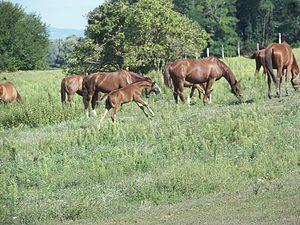
Le Gidran est une race de chevaux de selle à sang chaud, de type Anglo-arabe, développée sous l'Empire austro-hongrois. Son origine remonte aux débuts du XIXᵉ siècle, lorsqu'une jument arabe Saklawi est importée au haras de Babolna, en territoire hongrois, donnant naissance à Gidran, l'étalon fondateur de la race à laquelle il lègue son nom. Le Gidran est véritablement sélectionné au haras de Mezőhegyes, pour l'usage de la cavalerie, à partir de croisements entre chevaux arabe et pur-sang privilégiant la couleur alezane et une grande taille. La race est considérée comme fixée au début du XXᵉ siècle. Elle est menacée d'extinction plusieurs fois, notamment au début des années 1990.